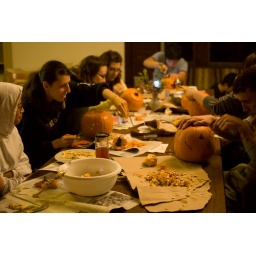
All of the people in ridge house carving pumpkins in the dining room.